Pineapple tart

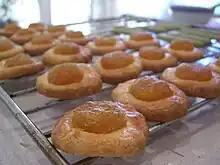
Peranakan pineapple tart, with pineapple jam on top

Considered a "festive cookie", pineapple tarts are especially popular during Hari Raya, Chinese New Year and Deepavali celebrations in Singapore and Malaysia. They are also sold all year round by commercial bakeries and souvenir stores serving tourists.